ST Engineering Land Systems

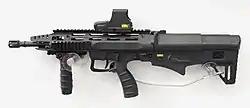
The Bullpup Multirole Combat Rifle on display at the Singapore Airshow 2014

Singapore Technologies Kinetics Ltd unveiled the Bullpup Multirole Combat Rifle (BMCR) during the Singapore Airshow 2014. Claimed to be the shortest bullpup rifle in the world with a 14.5-inch barrel, the BMCR provides ease and comfort for soldiers to manipulate in tight spaces. The BMCR is designed to fire NATO SS109 5.56mm ammunition and ST Kinetics' Extended Range 5.56mm ammunition, and come standard with MIL-STD-1913 Picatinny Rails at the three, six, nine and 12 o’clock positions. The rifle is fully ambidextrous and possesses flexibility for assault, marksman and suppressive roles.